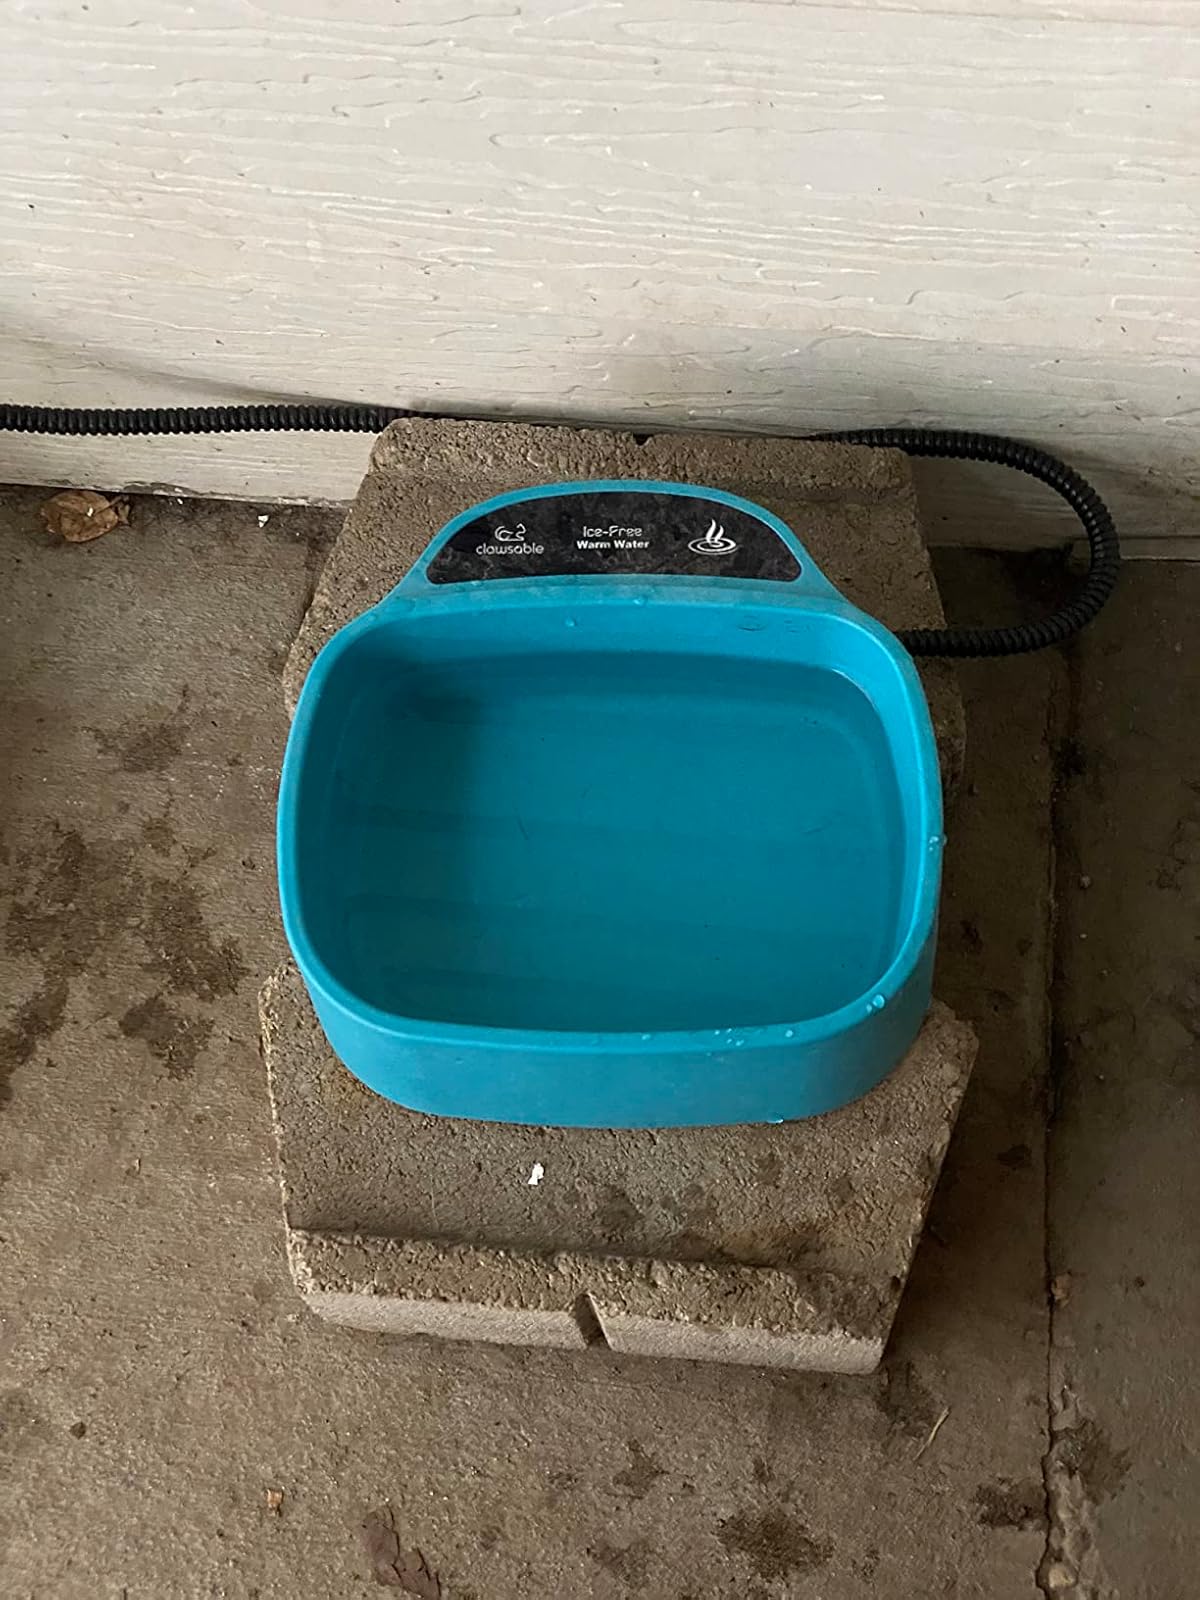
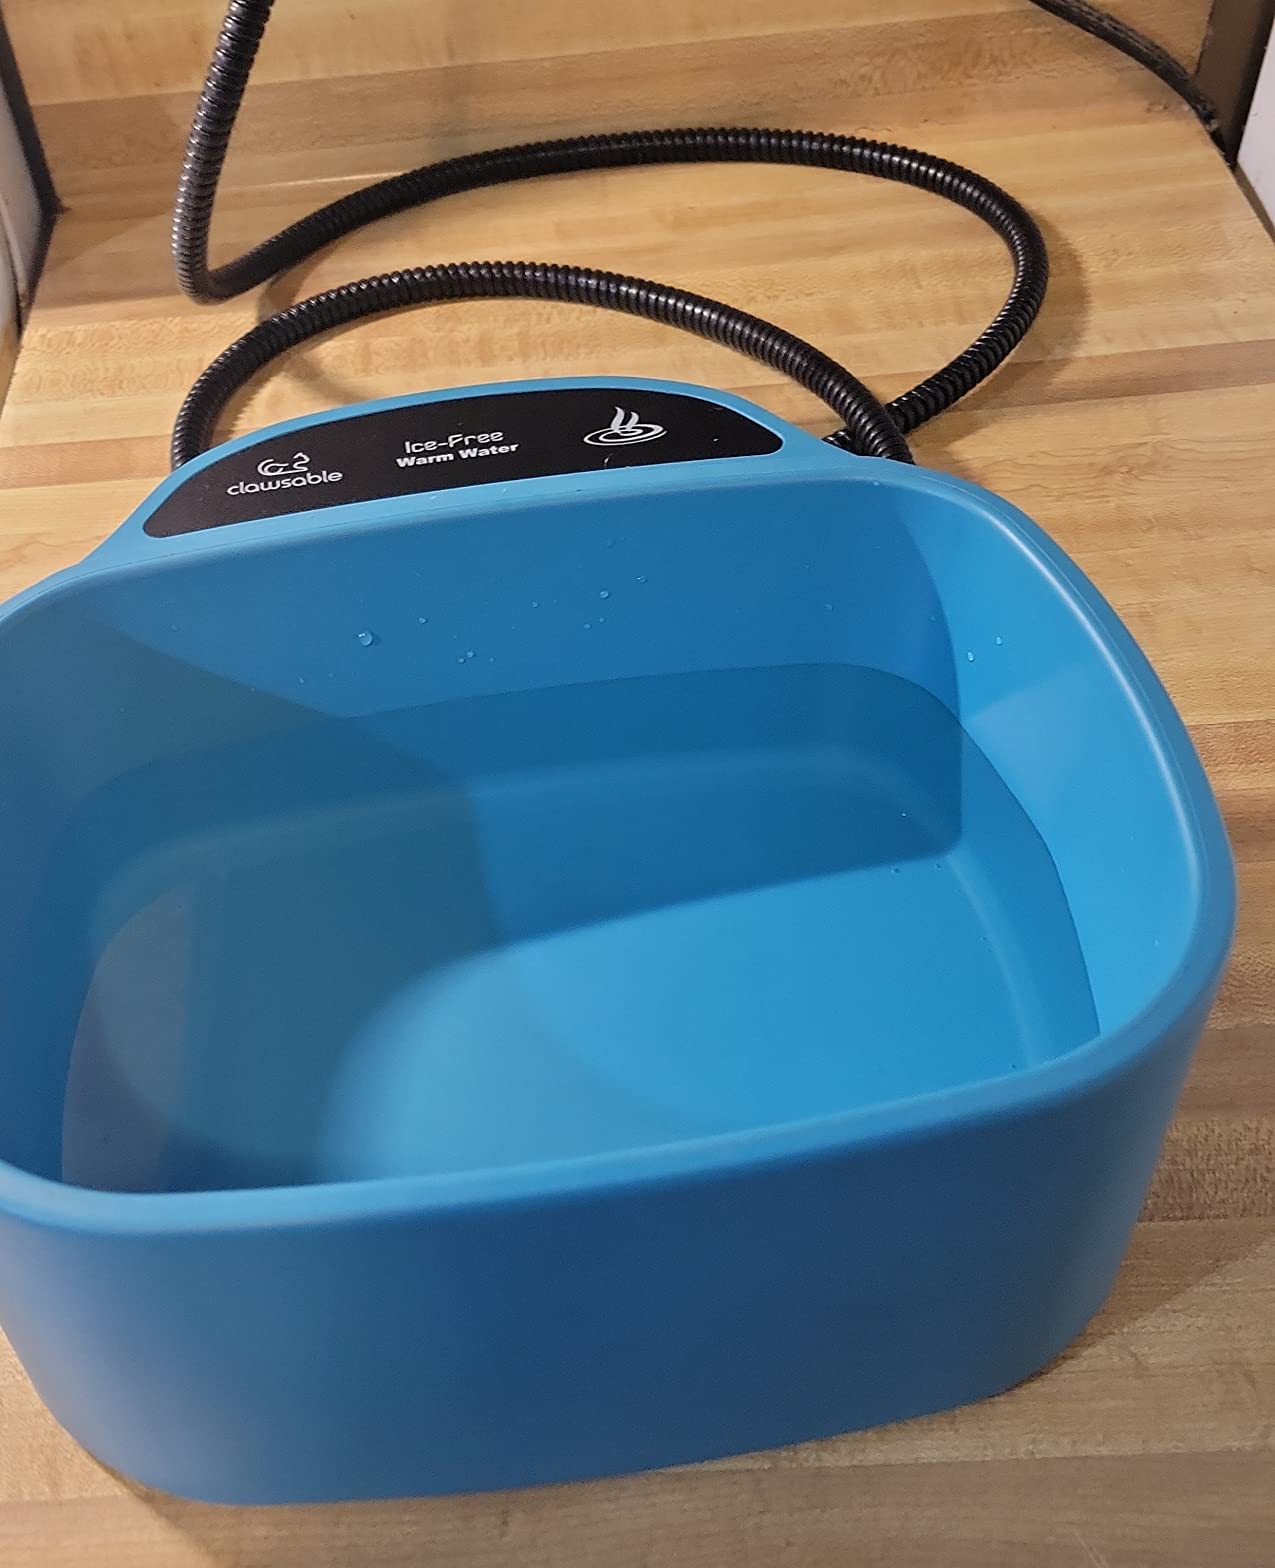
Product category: items_bowl
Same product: yes